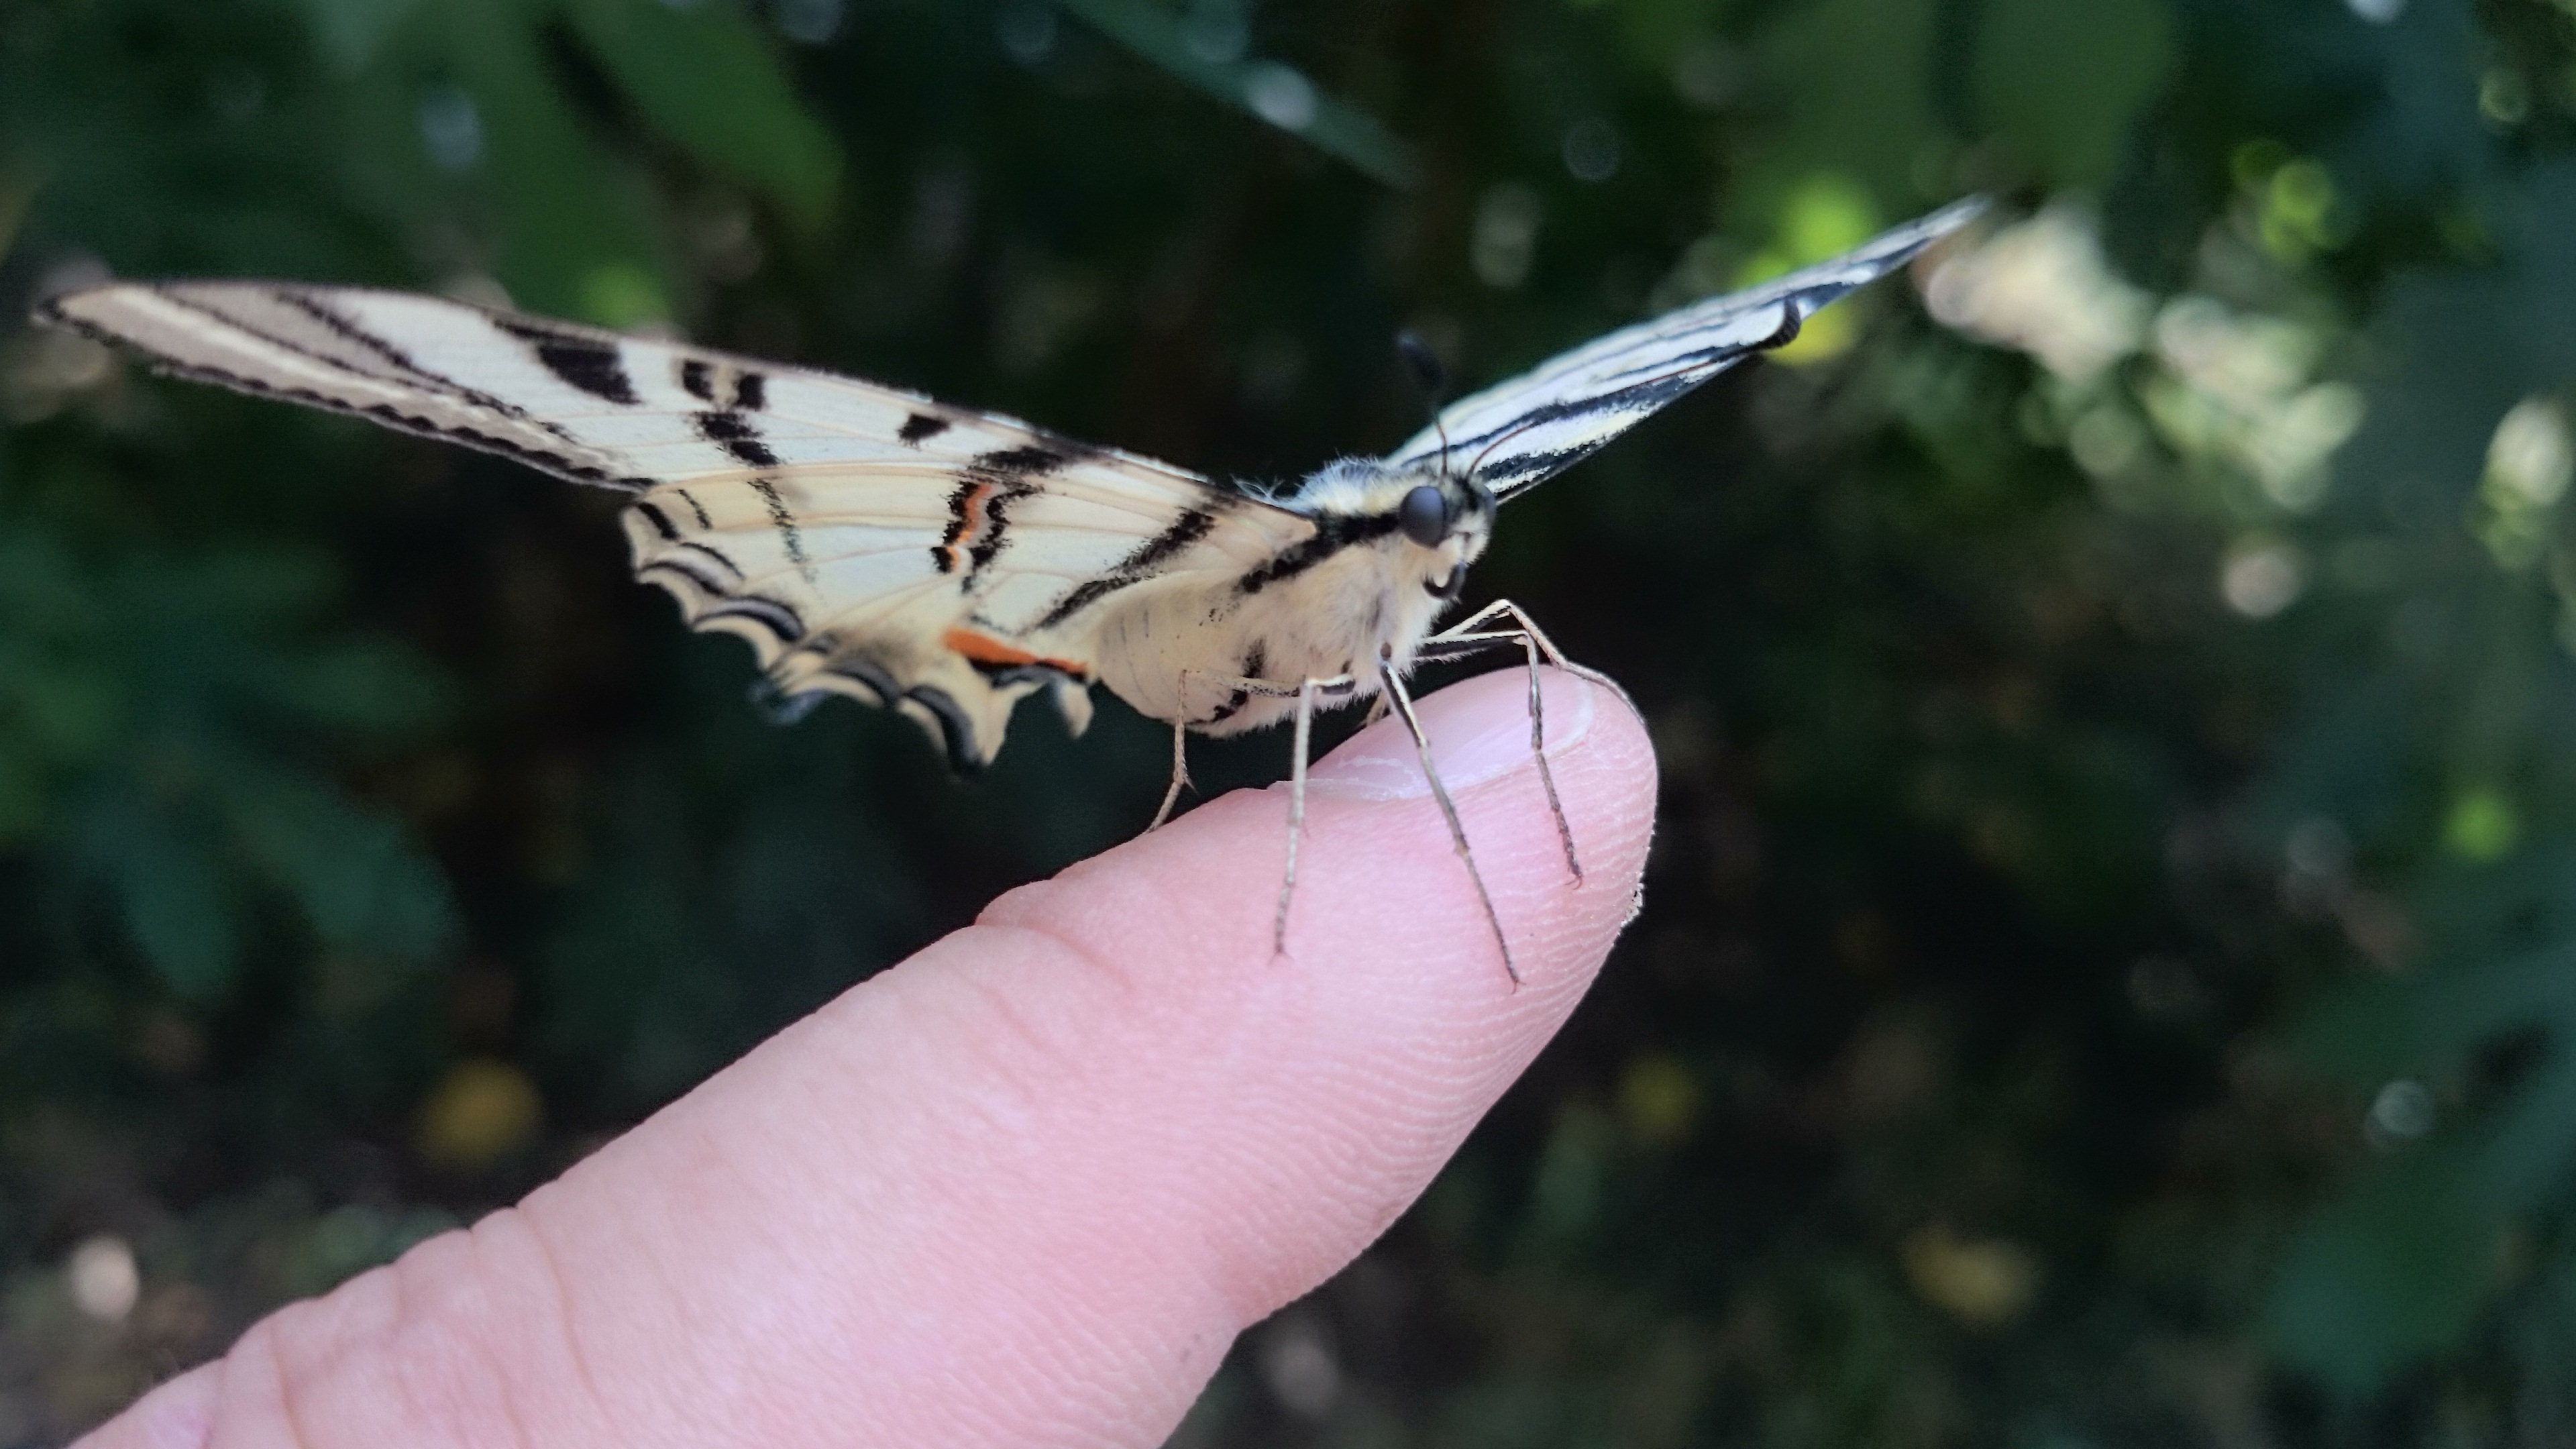
nature, branch, bird, wing, animal, wildlife, spring, beak, insect, hummingbird, moth, butterfly, fauna, invertebrate, flying insects, flying insect, pollinator, perching bird, moths and butterflies